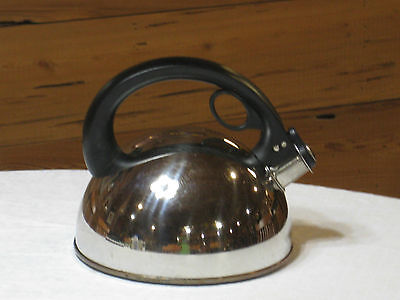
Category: kettle